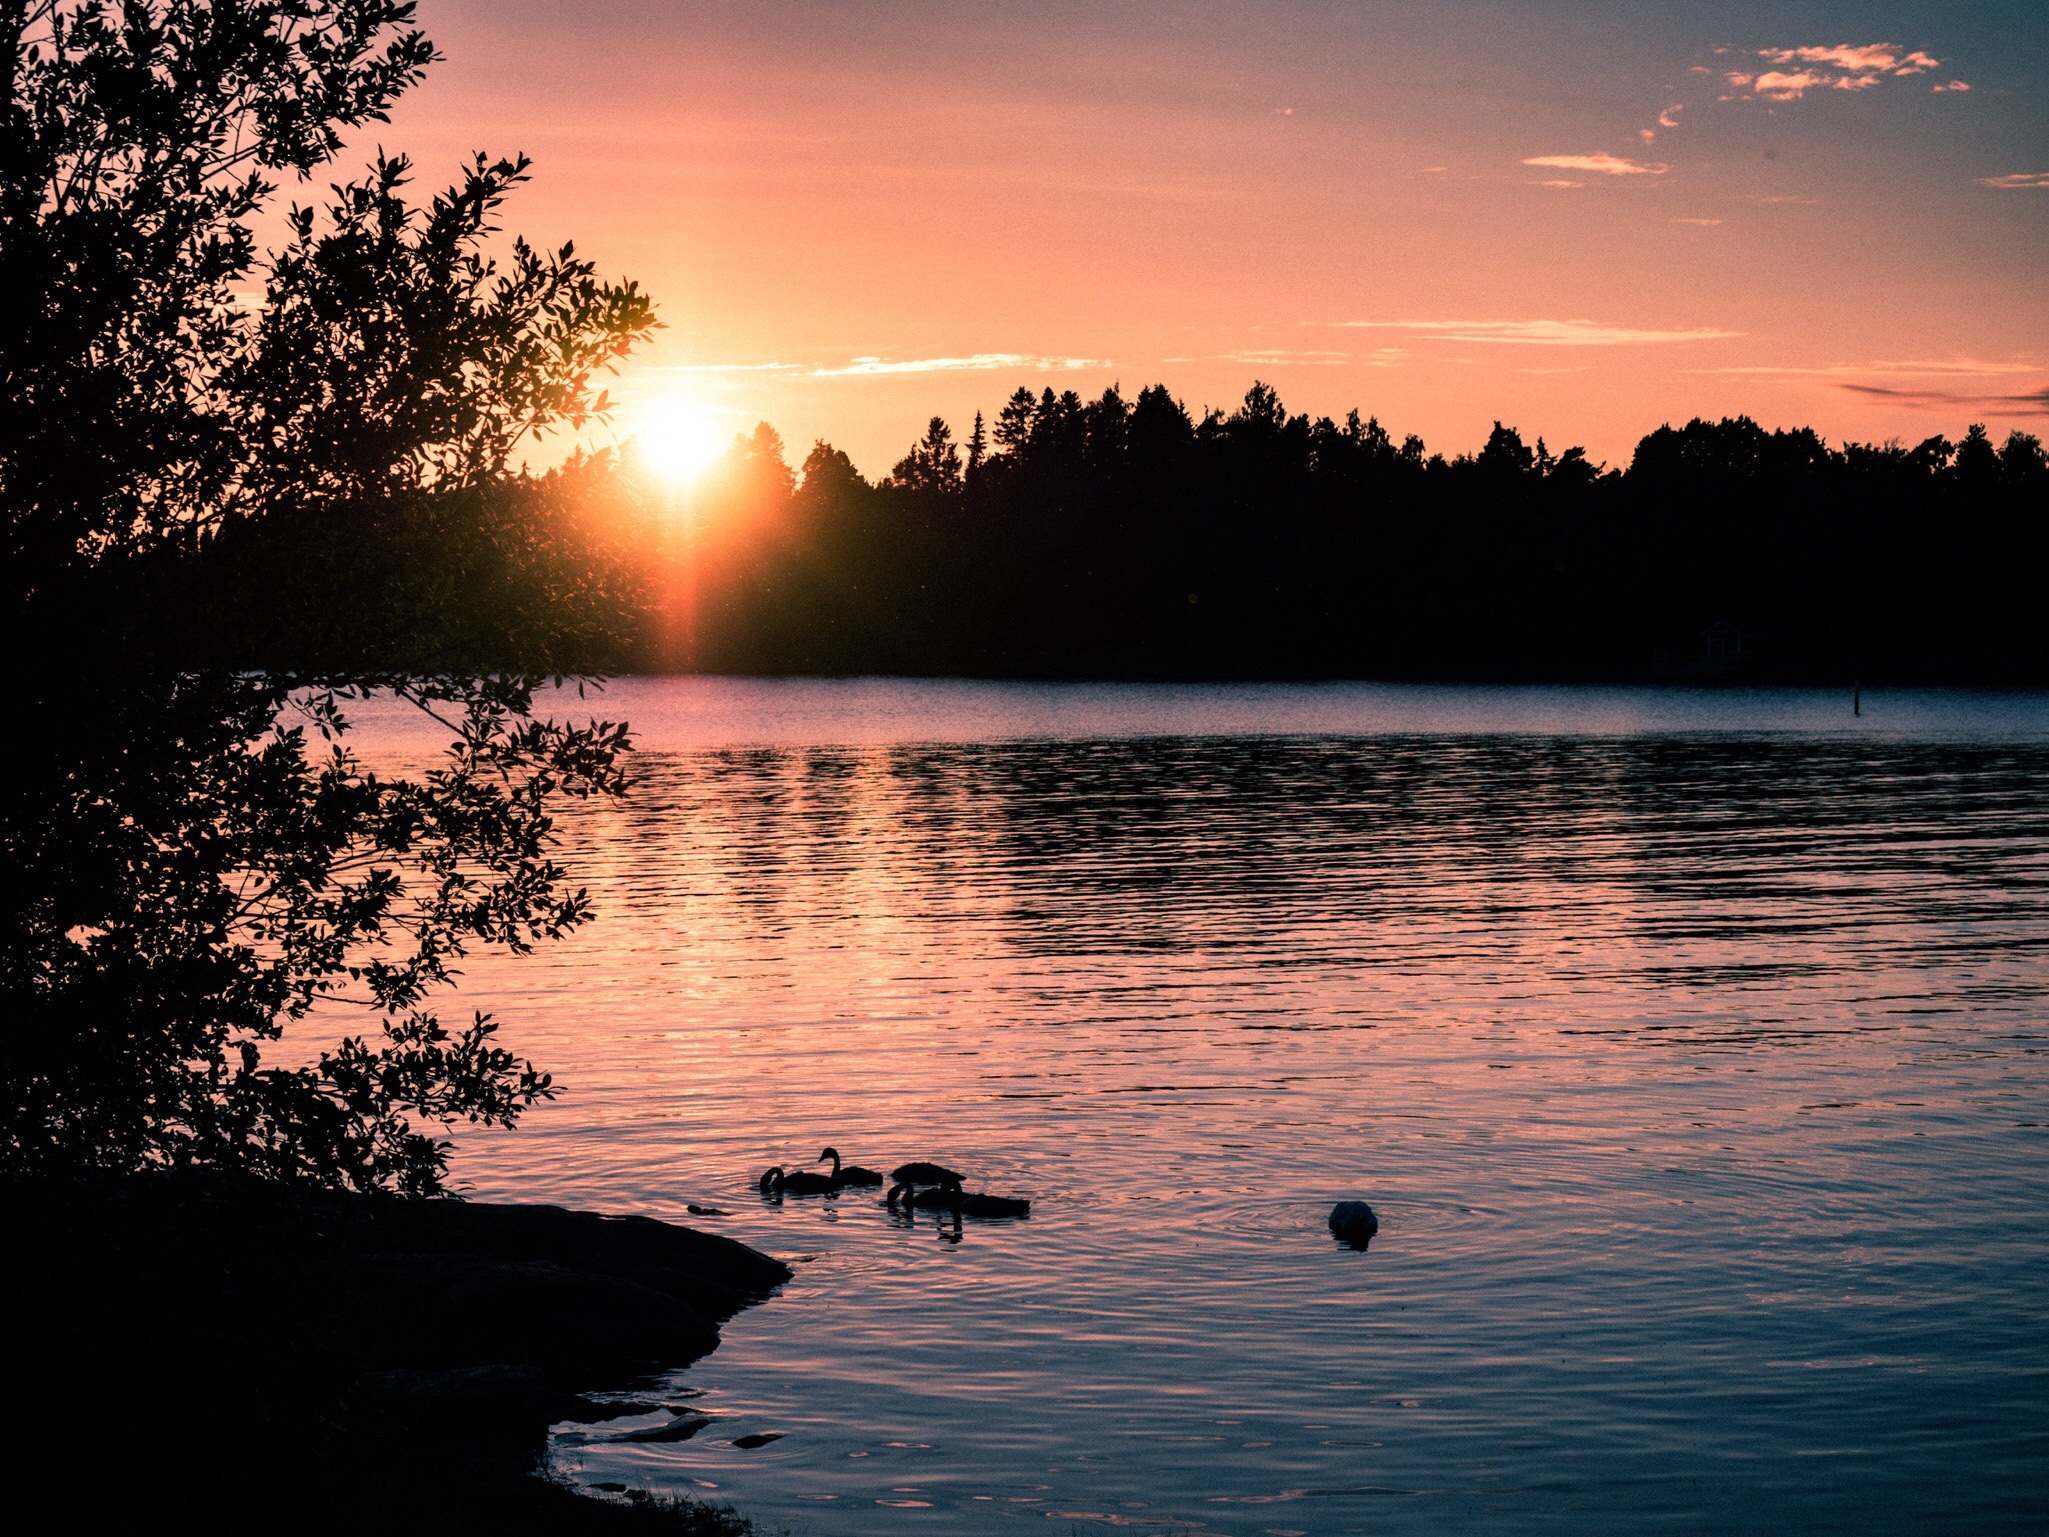
sea, nature, horizon, cloud, sky, sun, sunrise, sunset, sunlight, morning, lake, dawn, dusk, evening, reflection, afterglow, atmospheric phenomenon